Mary T. Washington

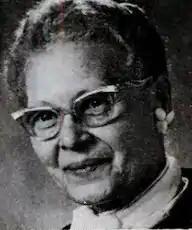
Mary T. Washington Wylie, from a 1978 magazine

Mary T. Washington (April 21, 1906 – July 2, 2005) was the first African-American woman to be a certified public accountant in the United States.